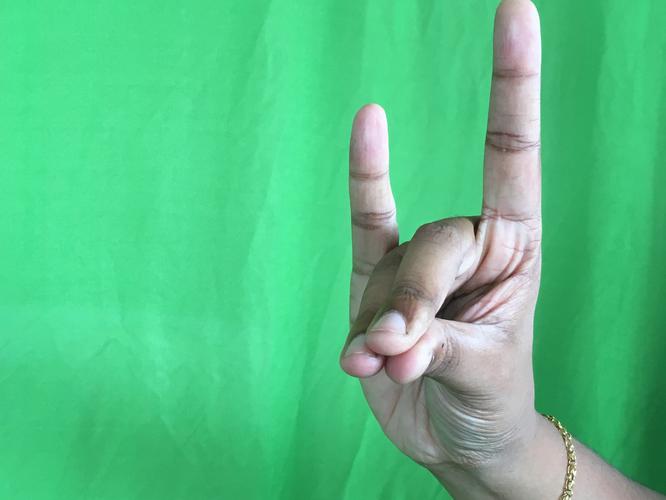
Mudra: Simhamukham
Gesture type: single_hand